Richard Torigi

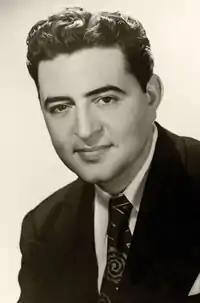
Richard Torigi

Richard Torigi (October 30, 1917 – April 6, 2010) was an American baritone and voice teacher. He had an active singing career in operas, concerts, and musicals from the 1940s through the 1980s. While still performing, he embarked on a second successful career as a voice teacher which led to teaching positions at a variety of institutions, including the Juilliard School, the Eastman School of Music, and the Academy of Vocal Arts.